The Animatrix

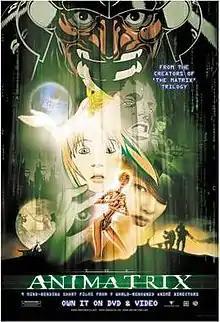
The home video release poster

Four of the films were originally released on the series' official website; one ("Final Flight of the Osiris") was shown in cinemas with the film "Dreamcatcher". The others first appeared with the VHS and DVD release of all nine shorts on June 3, 2003. The DVD also includes the following special features: